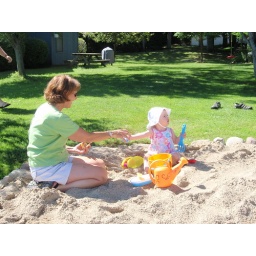
Grandma and Laurel in sand box